Dorfgastein

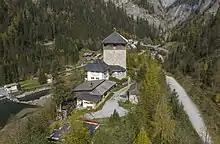
Klammstein Castle

For centuries Klammstein Castle erected high above the historic trade route in the 12th century, served as the administrative seat of the archbishops' keeper of the Gastein Valley. Temporarily held by the Bavarian counts of Ortenburg, it was acquired by the Salzburg archbishop Philip of Spanheim in 1251, whose "ministeriales" imposed tolls and secured the area at the valley entrance. The surrounding estates were finally incorporated into the Archbishopric of Salzburg in 1297 with the consent of the Bavarian dukes Otto III and Stephen I. The administrative seat was relocated to neighbouring Hofgastein, after Archbishop Leonhard von Keutschach transferred the castle to his relatives as a gift. In 1589 Archbishop